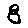
Label: 8